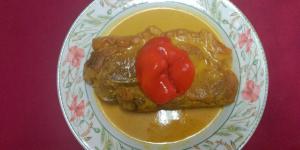
paletilla de cerdo en salsa